Tozawa clan

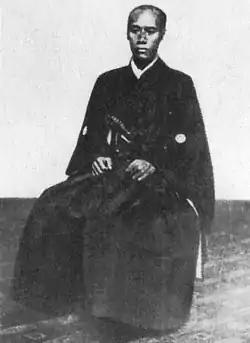
Tozawa Masazane, final "daimyō" of Shinjō

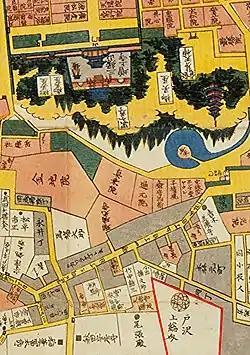
Tozawa "kamiyashiki"

The Tozawa clan claimed descent from Taira no Tadamasa (d.1156), of the Kammu Heike lineage who had estates near Mount Miwa in Yamato Province. He opposed Kiso Yoshinaka and fled to his "shōen" in what is now part of Shizukuishi, Iwate. He later pledged fealty to Minamoto no Yoritomo and fought at the Battle of Yashima and the campaign against the Northern Fujiwara, for which he was awarded an estate in Mutsu Province from which he adopted the family name of "Tozawa". The clan was forced across the Ōu Mountains into Dewa Province due to attacks by the Nanbu clan and occupied estates in what is now Semboku, Akita from the 13th century. However, there is little historical documentation to back these claims of Taira ancestry, and in all probability the clan was descended a local "gōzoku" clan, possibly of Emishi descent in the service of the Northern Fujiwara, who adopted a story of a Taira lineage for the sake of prestige.